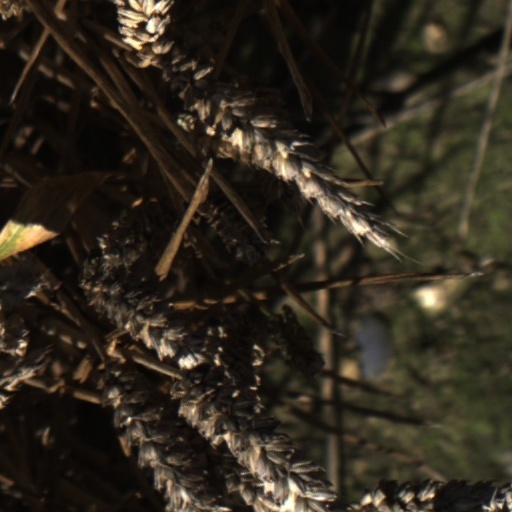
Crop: wheat